BP Pulse

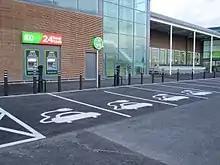
Chargemaster charging points at an Asda store in Inverness

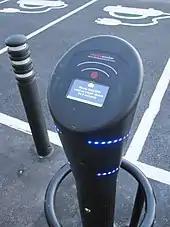
A Chargemaster charging point

Chargemaster supplies wall-mounted charging points and floor-standing charging posts with AC power ratings of 3.6 kW, 7.2 kW and 22 kW, and floor-standing rapid chargers, with power ratings of 43kW AC and 50kW DC. The 3.6 kW and 7.2 kW charging units require a minimum single-phase electricity supply. The 22 kW and rapid charging units require a three-phase electricity supply.